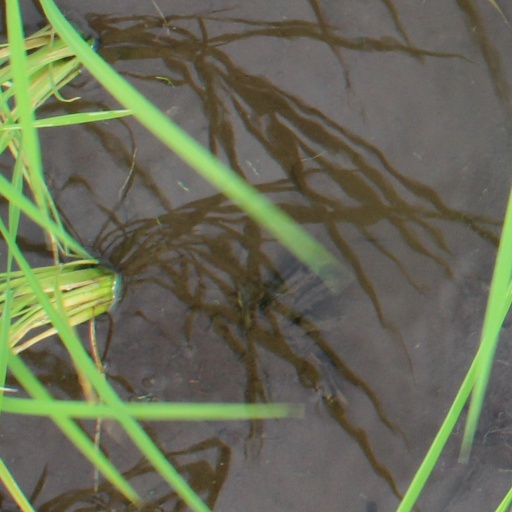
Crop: rice